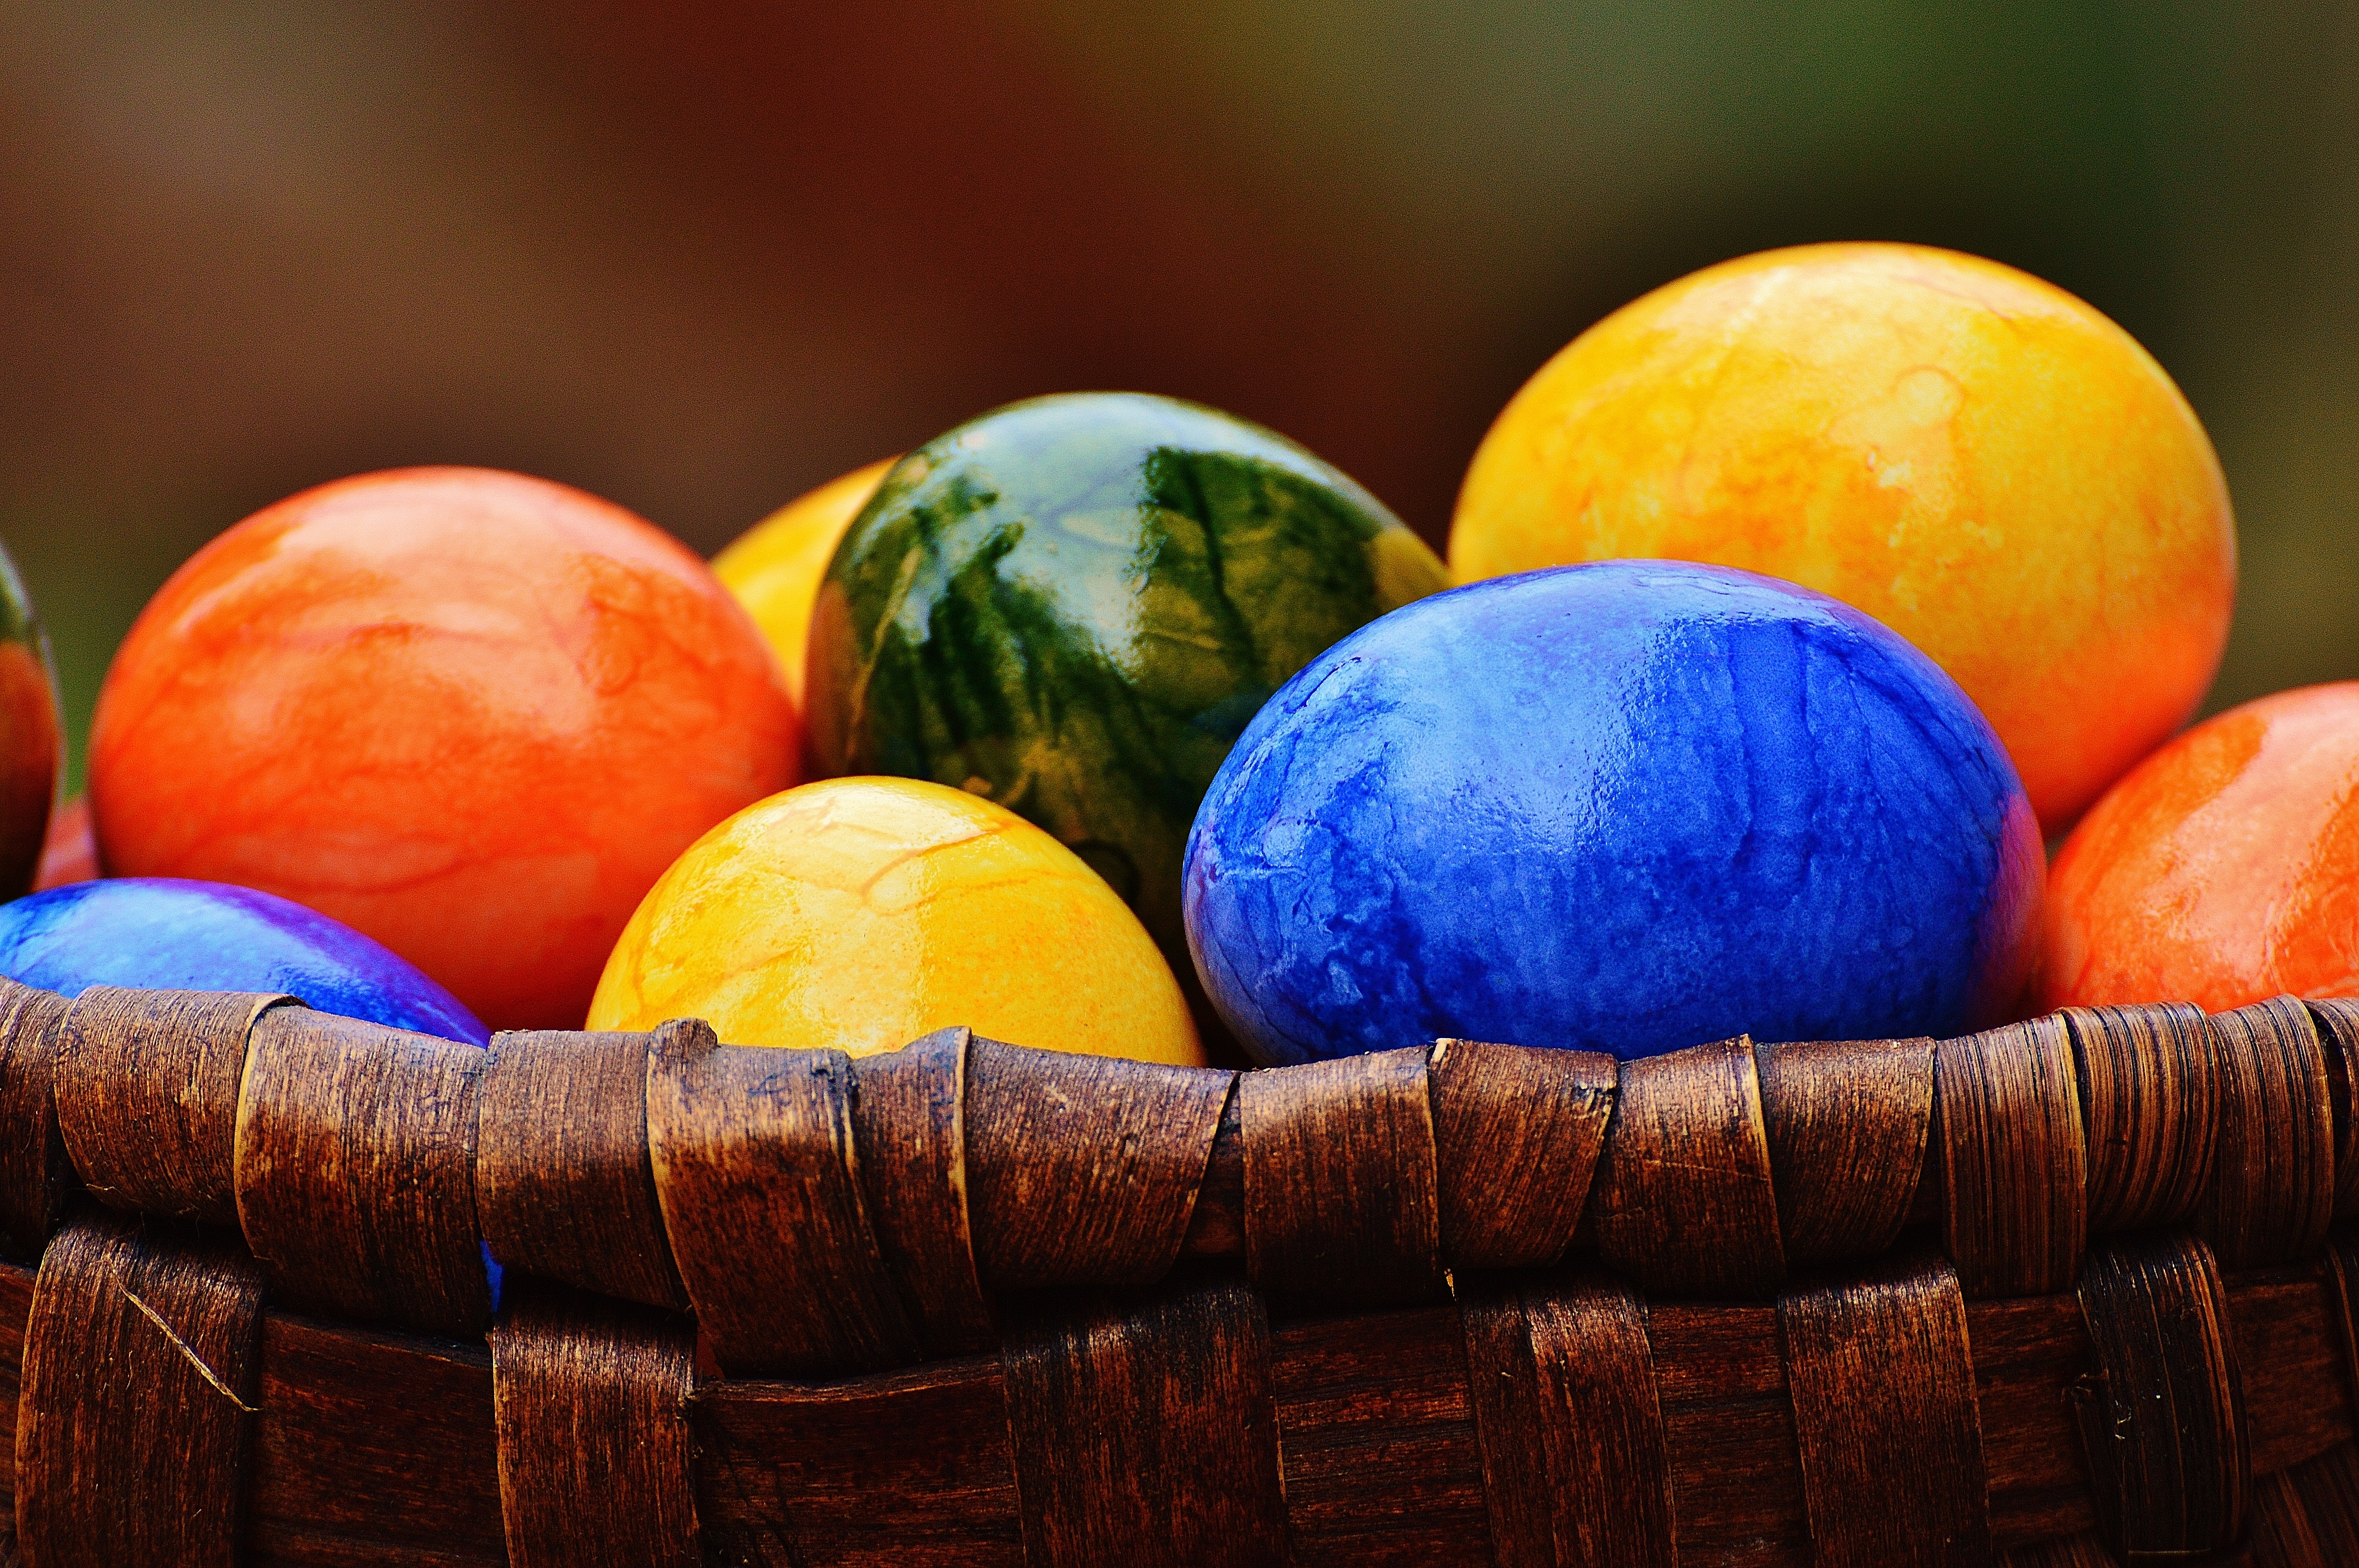
plant, fruit, food, produce, color, autumn, colorful, still life, egg, painting, easter, colored, easter eggs, flowering plant, happy easter, easter nest, still life photography